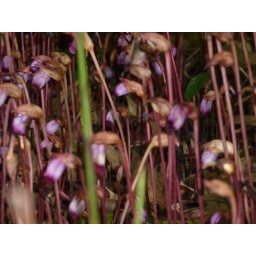
Little flowers under the canopy in the forest